XPG N terminus

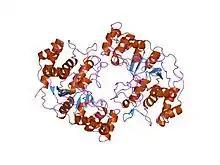
Crystal structure of flap endonuclease-1 r42e mutant from Pyrococcus horikoshii

In molecular biology the protein domain XPG refers to, in this case, the N-terminus of XPG. The XPG protein can be corrected by a 133 kDa nuclear protein, XPGC. XPGC is an acidic protein that confers normal ultraviolet (UV) light resistance. It is a magnesium-dependent, single-strand DNA endonuclease that makes structure-specific endonucleolytic incisions in a DNA substrate containing a duplex region and single-stranded arms. XPGC cleaves one strand of the duplex at the border with the single-stranded region.